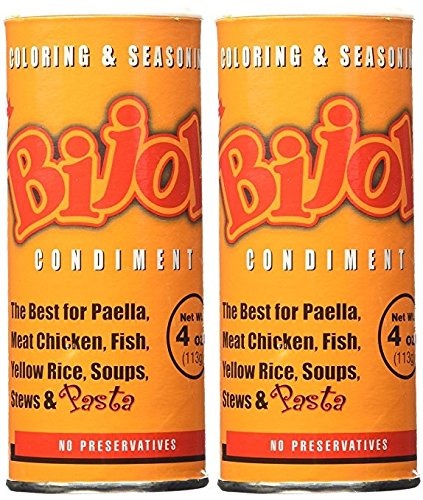
Item Name: BIJOL CONDIMENT 4OZ 2PK
Bullet Point: ANNIATO OR ACHIOTE
Product Description: Bijol Coloring and Seasoning Condiment 4 oz Bijol is Yucatan's very tasty annatto seeds paste also called achiote. ACHIOTE OR ANNATTO The condiment Annatto or Achiote, is used to give color and for seasoning the popular dishes from Yucatan, Mexico. It is ideal to marinate or to prepare grilled or roasted beef, chicken and the most famous Cochinita Pibil.
Value: 8.0
Unit: Fl Oz

Price: 11.99